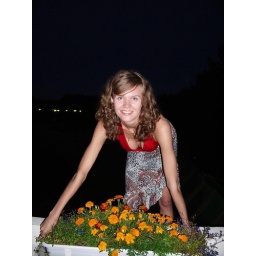
I'm in flower garden near the "Dune" beach